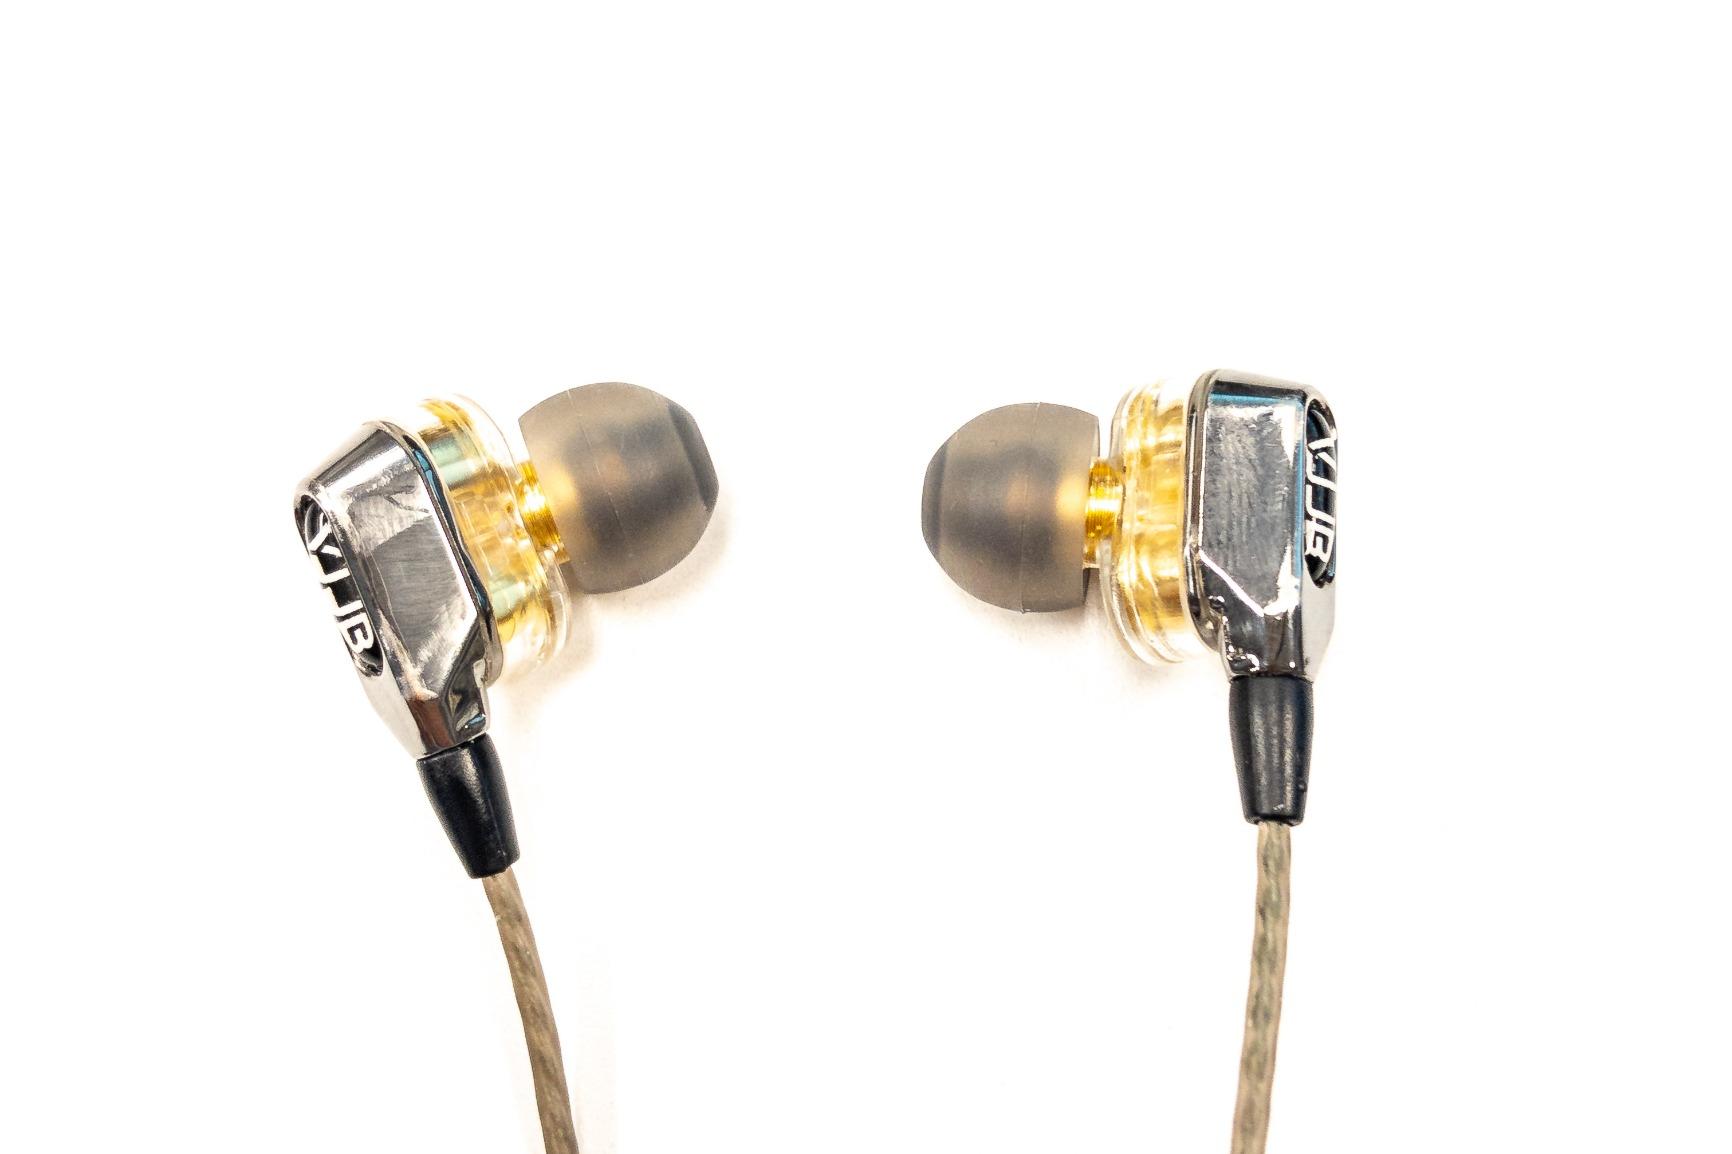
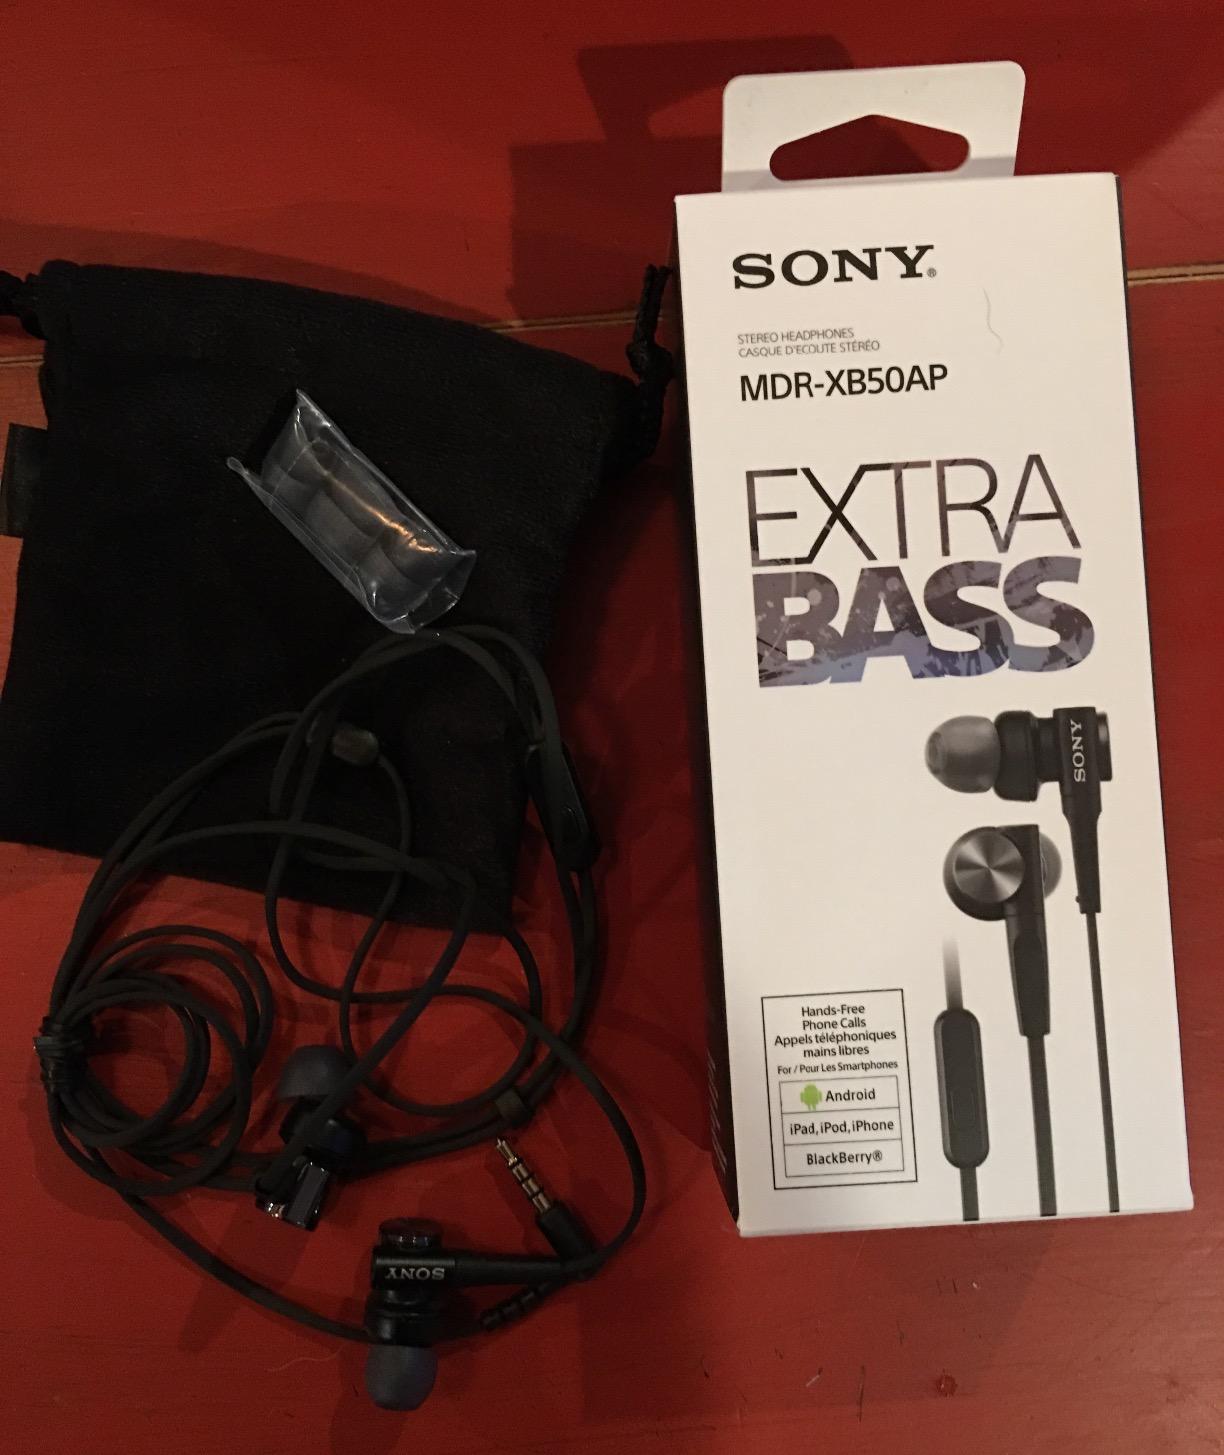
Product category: headphones
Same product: no